Daniel Adams (director)

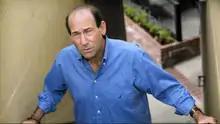
Adams in 2014

Daniel R. Adams (born 1961) is an American feature film director. He is best known for directing and writing the films "The Lightkeepers," starring Richard Dreyfuss and Blythe Danner, and "The Golden Boys," starring David Carradine, Bruce Dern, Rip Torn, Charles Durning, and Mariel Hemingway.